Anthemus

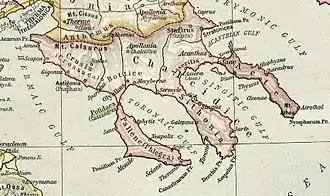
Anthemus between Chalcidice and Mygdonia

Anthemus or Anthemous, also known as Anthemuntus or Anthemountos (Ἀνθεμοῦντος), was a town of ancient Macedonia of some importance, belonging to the early Macedonian monarchy. It appears to have stood southeast of Thessalonica and north of Chalcidice, since we learn from Thucydides that its territory bordered upon Bisaltia, Crestonia and Mygdonia. The territory of the town is first mentioned when Amyntas I of Macedon offered it to Hippias, the son of Athenian tyrant Pisistratus. Hippias refused it, as well as a similar offer from the Thessalians for Iolcos, suggesting that Amyntas probably did not possess Anthemous at that time. It is likely that Amyntas was merely suggesting a plan of joint occupation to Hippias. It was given by Philip of Macedon to the Olynthians. Peroidas commanded the cavalry squadron of Hetairoi from Anthemus in the campaign of Alexander. Like some of the other chief cities in Macedonia, it gave its name to a town in Asia. It continued to be mentioned by writers under the Roman empire.